Nestar Systems

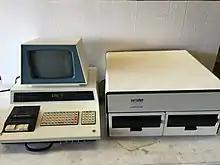
Nestar Cluster/One Queen

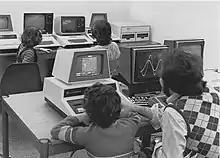
Nestar Cluster/One system in use

The hardware for the Cluster/One network used a 26-wire flat ribbon cable daisy-chained from the Queen to each successive Drone; each Drone had an "in" and an "out" network connection. The Queen could attach to two network segments, each with up to 15 Drones connected through up to 250' of cable. Data was sent in 8-bit parallel using 3 clock lines. The transfer speed was 80K bits/second, and the proprietary block-oriented